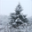
Label: pine_tree